RAF Woodbridge

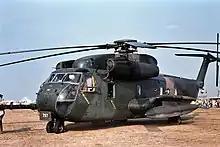
HH-53C Jolly Green Giant helicopter from 67th ARRS, at Coventry Air Show 1976

It was decided to expand the 81st with six A-10 squadrons distributed over both Woodbridge and Bentwaters as follows: